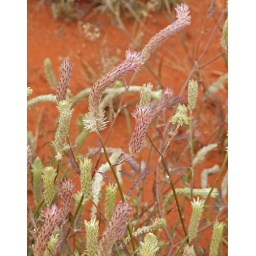
Have no idea what the name of this plant is, but I love the flowering part highlighted against the red soil.